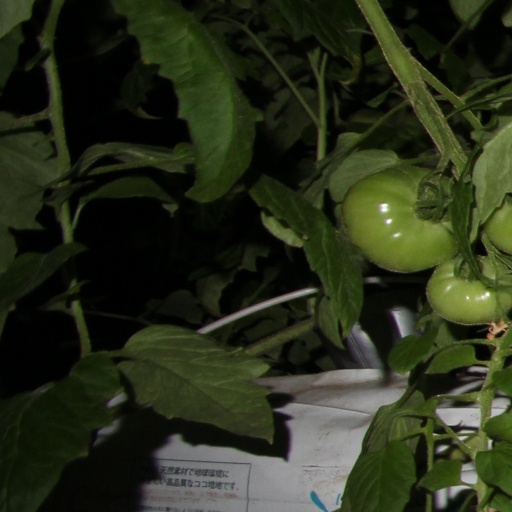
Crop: tomato